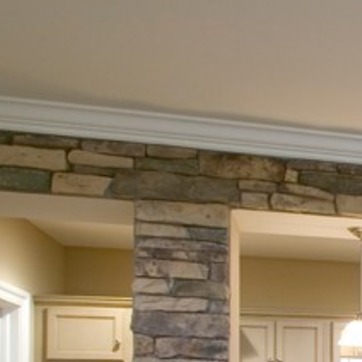
Material: stone